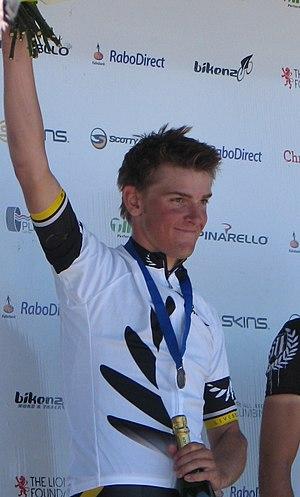
Michael Vink, né le 22 novembre 1991 à Christchurch, est un coureur cycliste néo-zélandais, membre de l'équipe St George Continental.